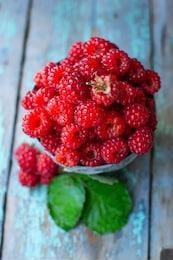
Label: raspberry